Chile Ridge

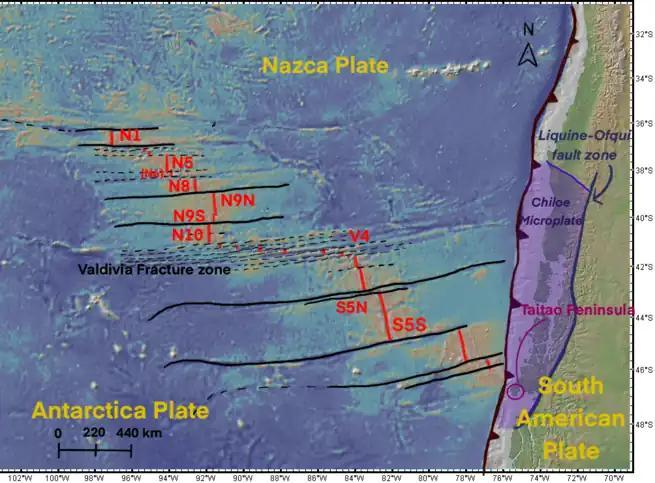
Fig-7 This picture shows the several segments of Chile ridge which is divided by numerous transform fault zones. The segment numbers are shown in red words next to the ridge segments. The <a href="https%3A//www.researchgate.net/publication/253651964_Morphology_and_geology_of_the_continental_shelf_and_upper_slope_of_southern_Central_Chile_33S-43S/figures%3Flo%3D1">Chiloe microplate

is located at the east of the Chile ridge and the Liquiñe-Ofqui fault zone is located between the Chiloe microplate and the main South American plate. Figure made with GeoMapApp (www.geomapapp.org)